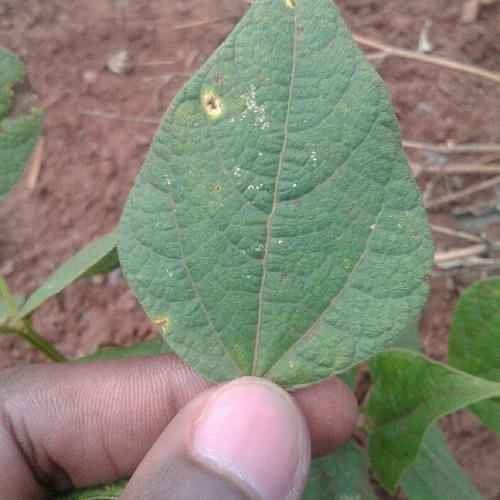
Leaf condition: bean_rust